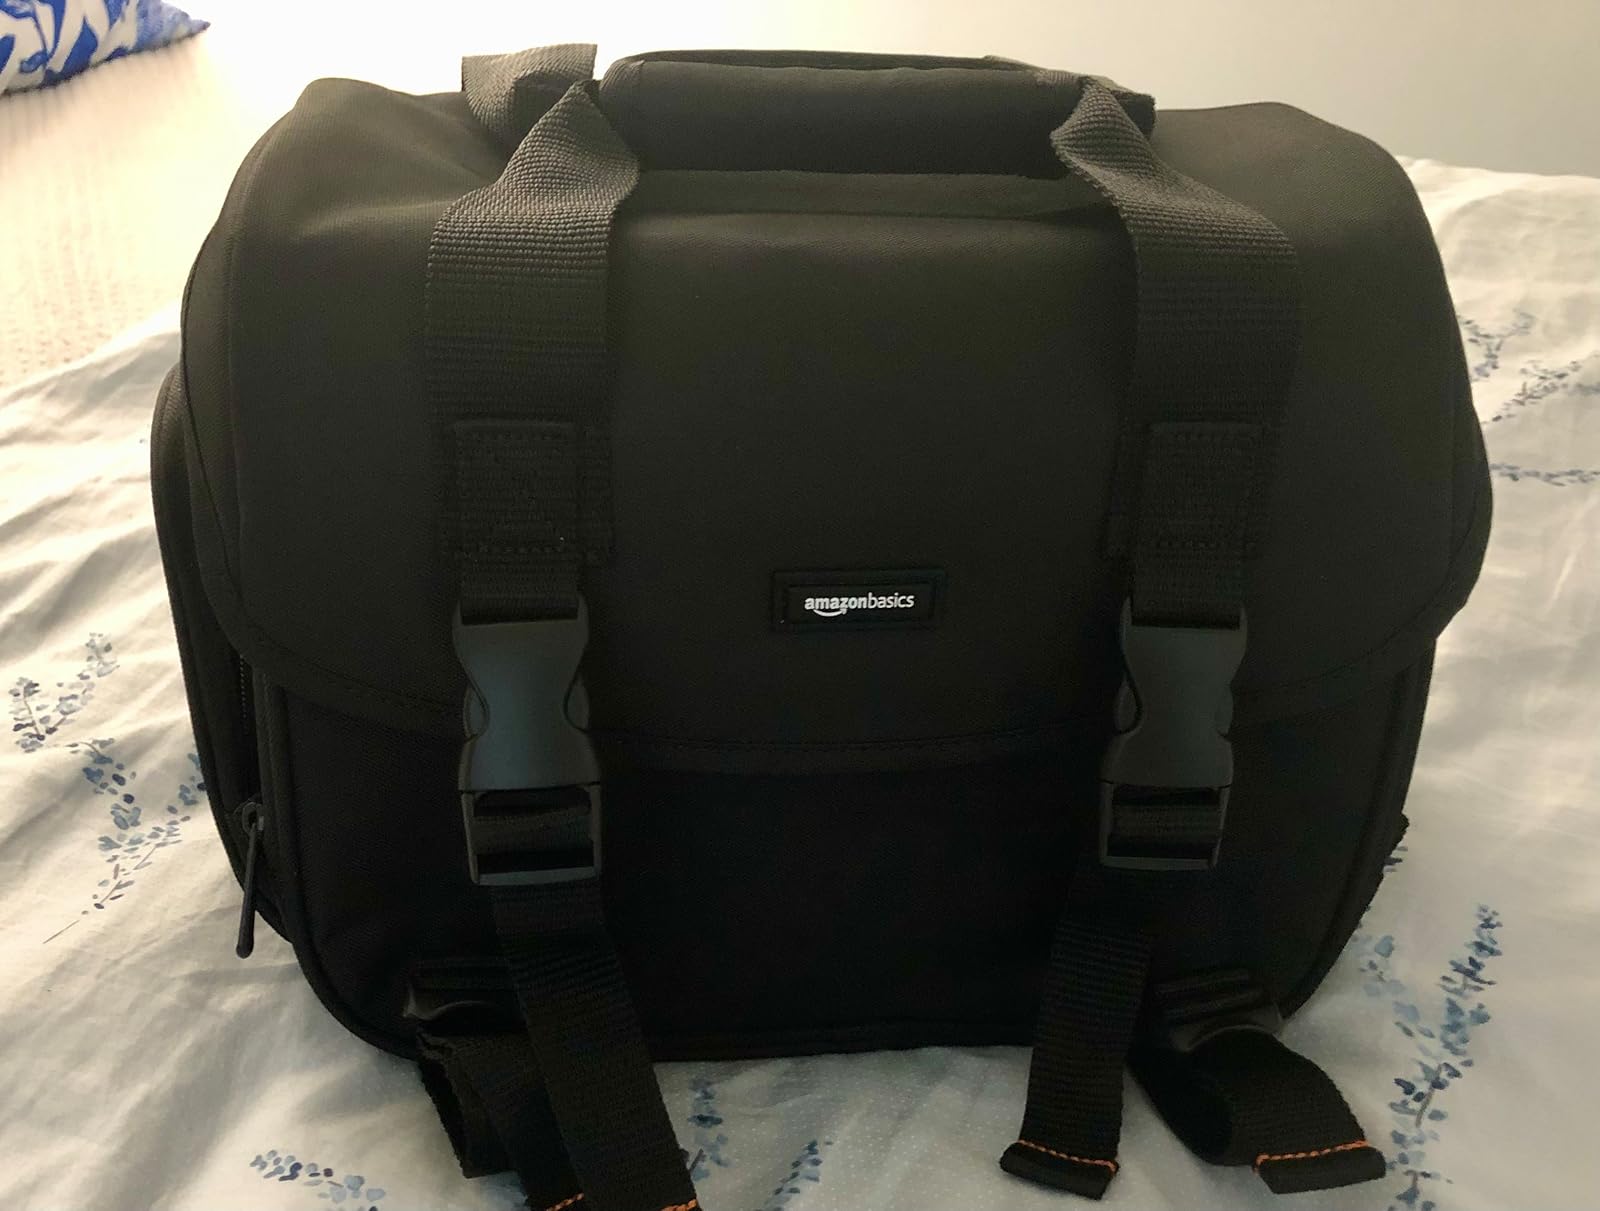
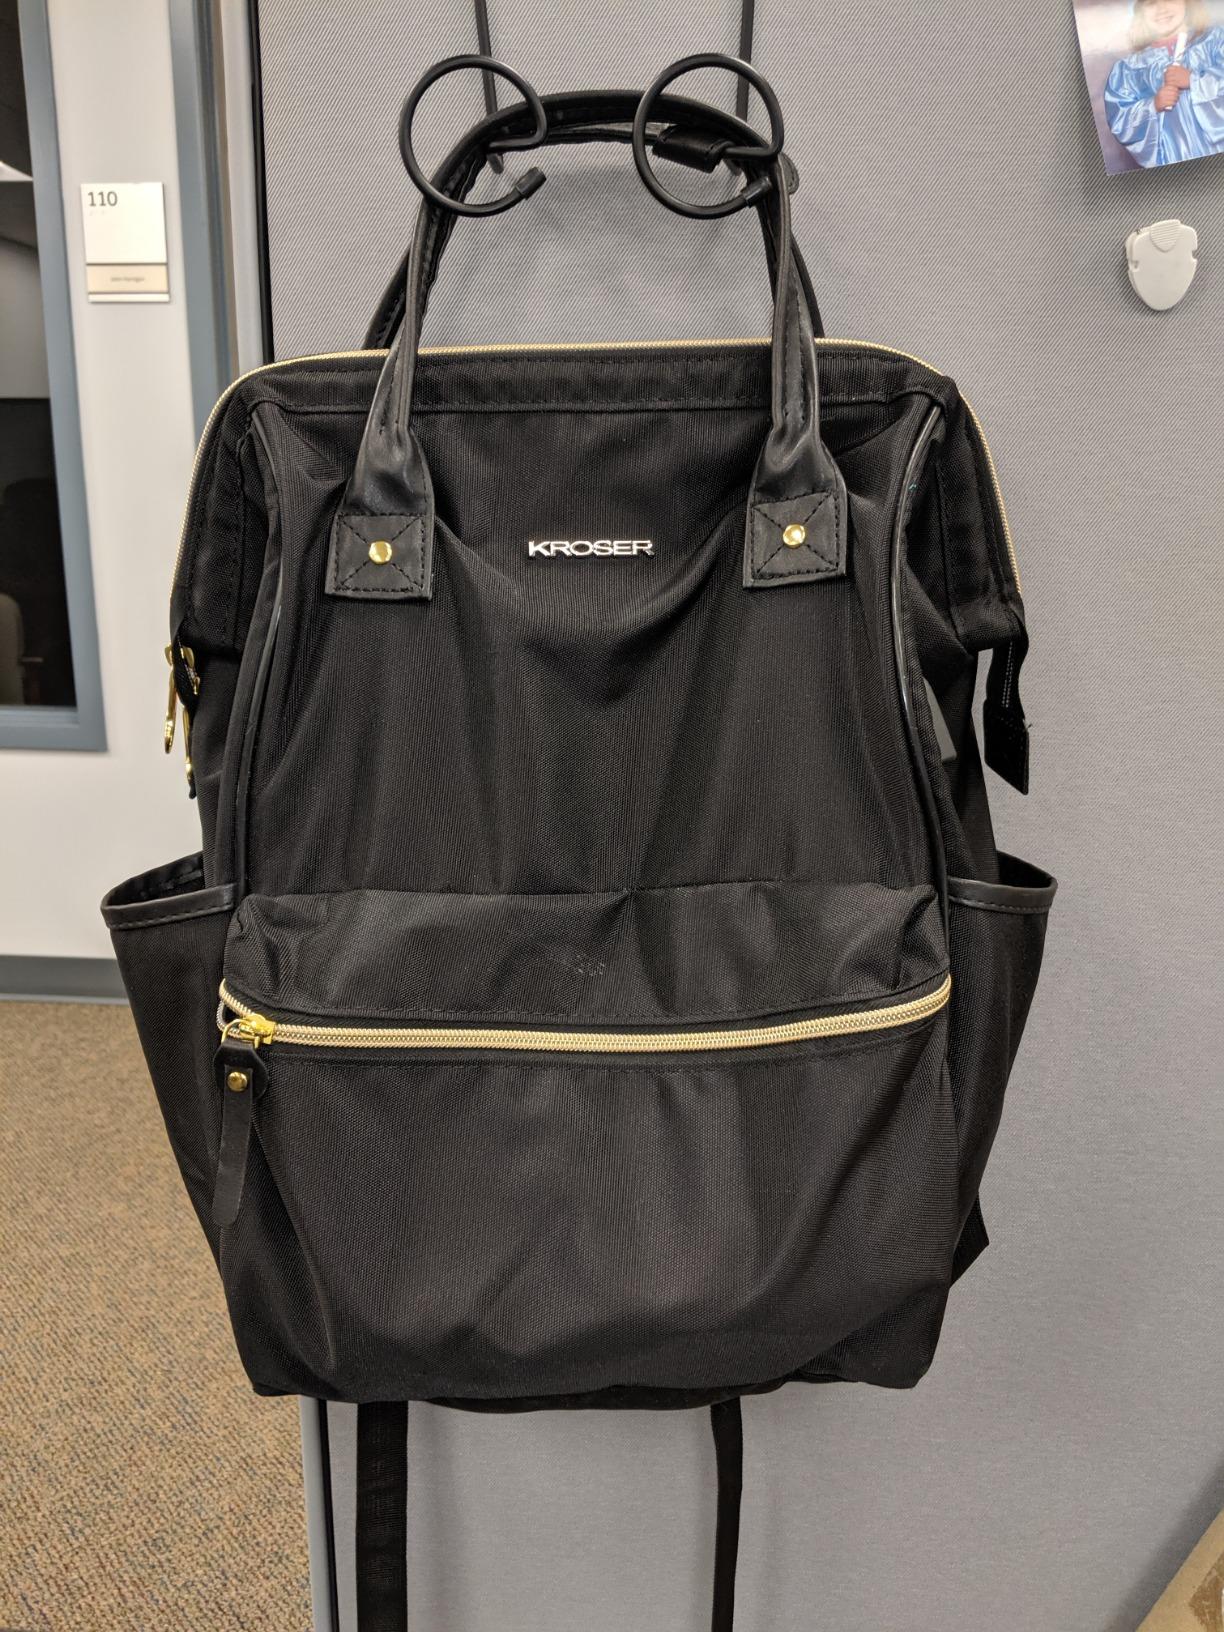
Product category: bag
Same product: no